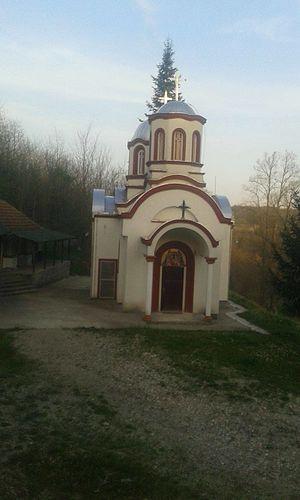
L'éparchie de Niš est une éparchie, c'est-à-dire une circonscription de l'Église orthodoxe serbe. Située au sud-est de la Serbie, elle a son siège à Niš. En 2006, elle est administrée par l'évêque Jovan.